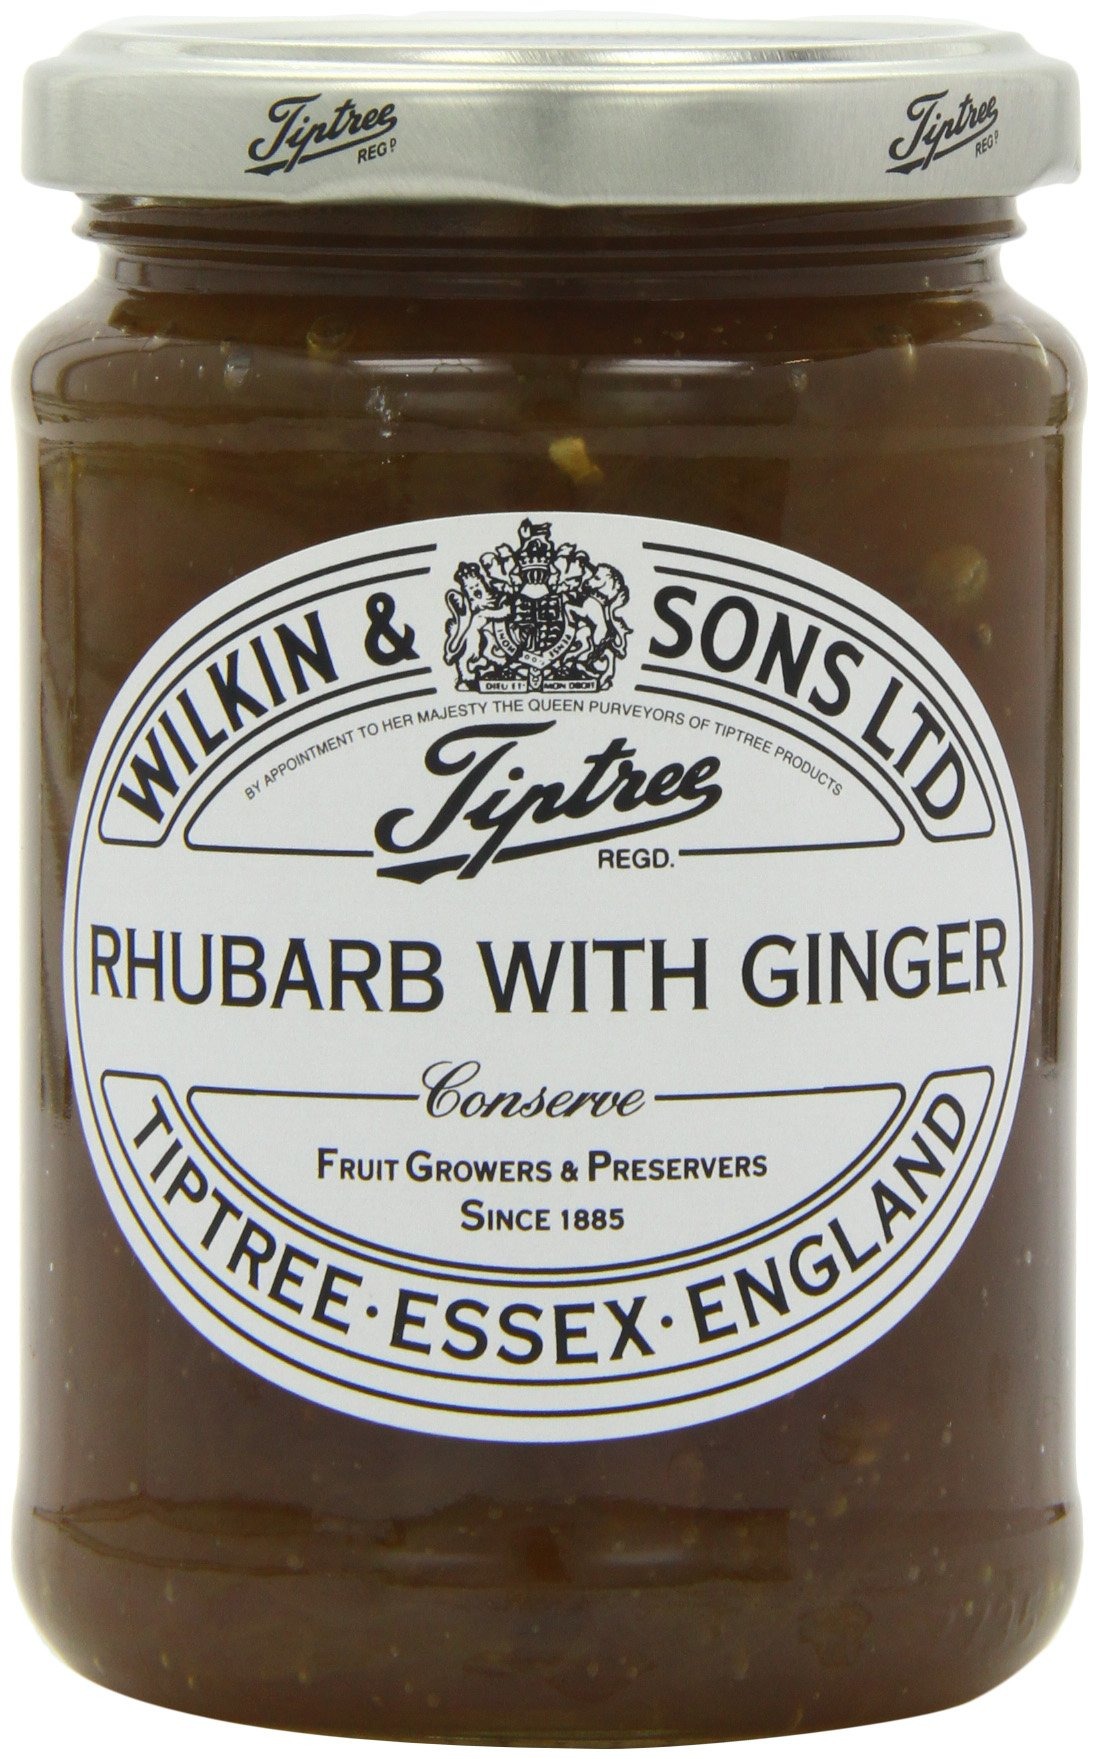
Item Name: Tiptree Rhubarb With Ginger Conserve 340 g (Pack of 3)
Value: nan
Unit: None

Price: 17.44